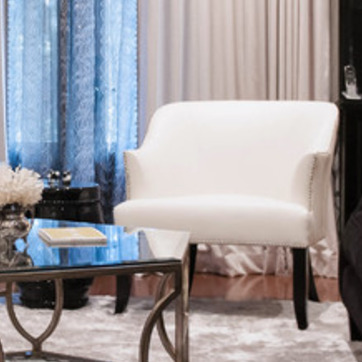
Material: leather